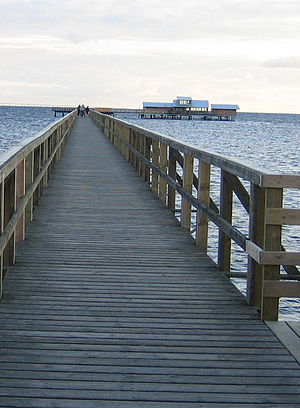
Bjerreds Saltsjöbad
Badebroen til Bjerreds Saltsjöbad
Bjerreds Saltsjöbad eller Bjärreds Saltsjöbad er en badeanstalt i Øresund ud for Bjärred i Skåne i Sverige.